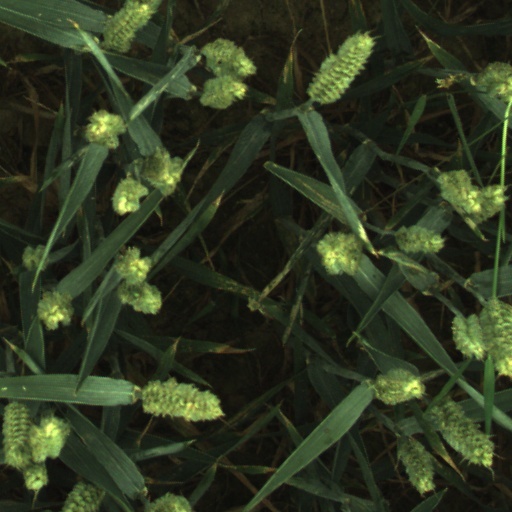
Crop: wheat